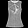
Label: Shirt